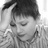
Emotion: sad